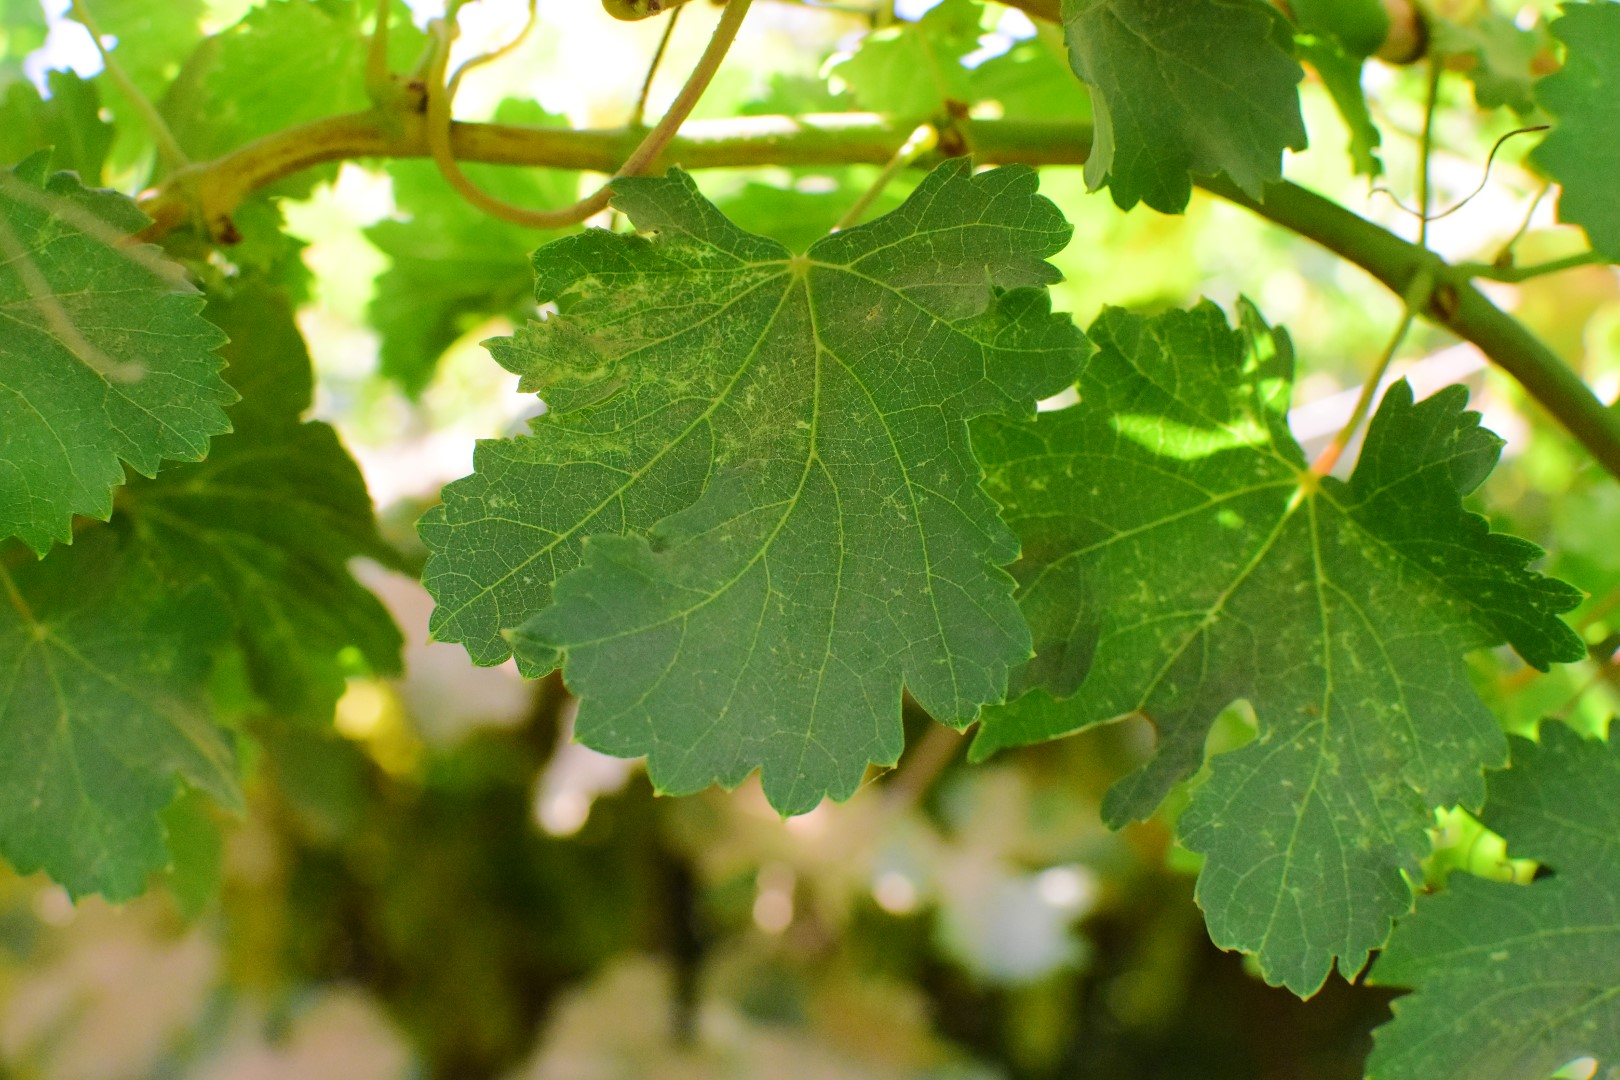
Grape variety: Deas Al-Annz